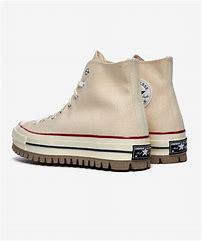
Brand: Converse
Model: Chuck 70 Hi Canvas